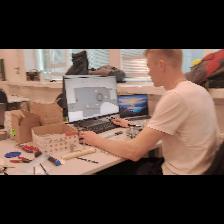
Label: Human